Barbara Bel Geddes

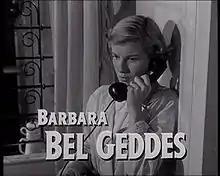
Bel Geddes in Elia Kazan's "Panic in the Streets" (1950)

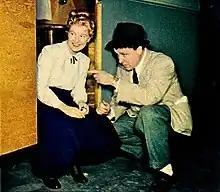
George Stevens with Barbara Bel Geddes on set of "I Remember Mama" (1948)

Bel Geddes began her film career starring with Henry Fonda in "The Long Night" (1947), a remake of the 1939 French film "Le jour se lève". "I went out to California awfully young", she said. "I remember Lillian Hellman and Elia Kazan telling me, 'Don't go, learn your craft.' But I loved films." The following year, she was nominated for an Academy Award for Best Supporting Actress for her performance in the George Stevens film "I Remember Mama".